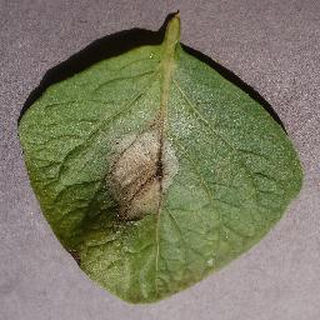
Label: potato_late_blight